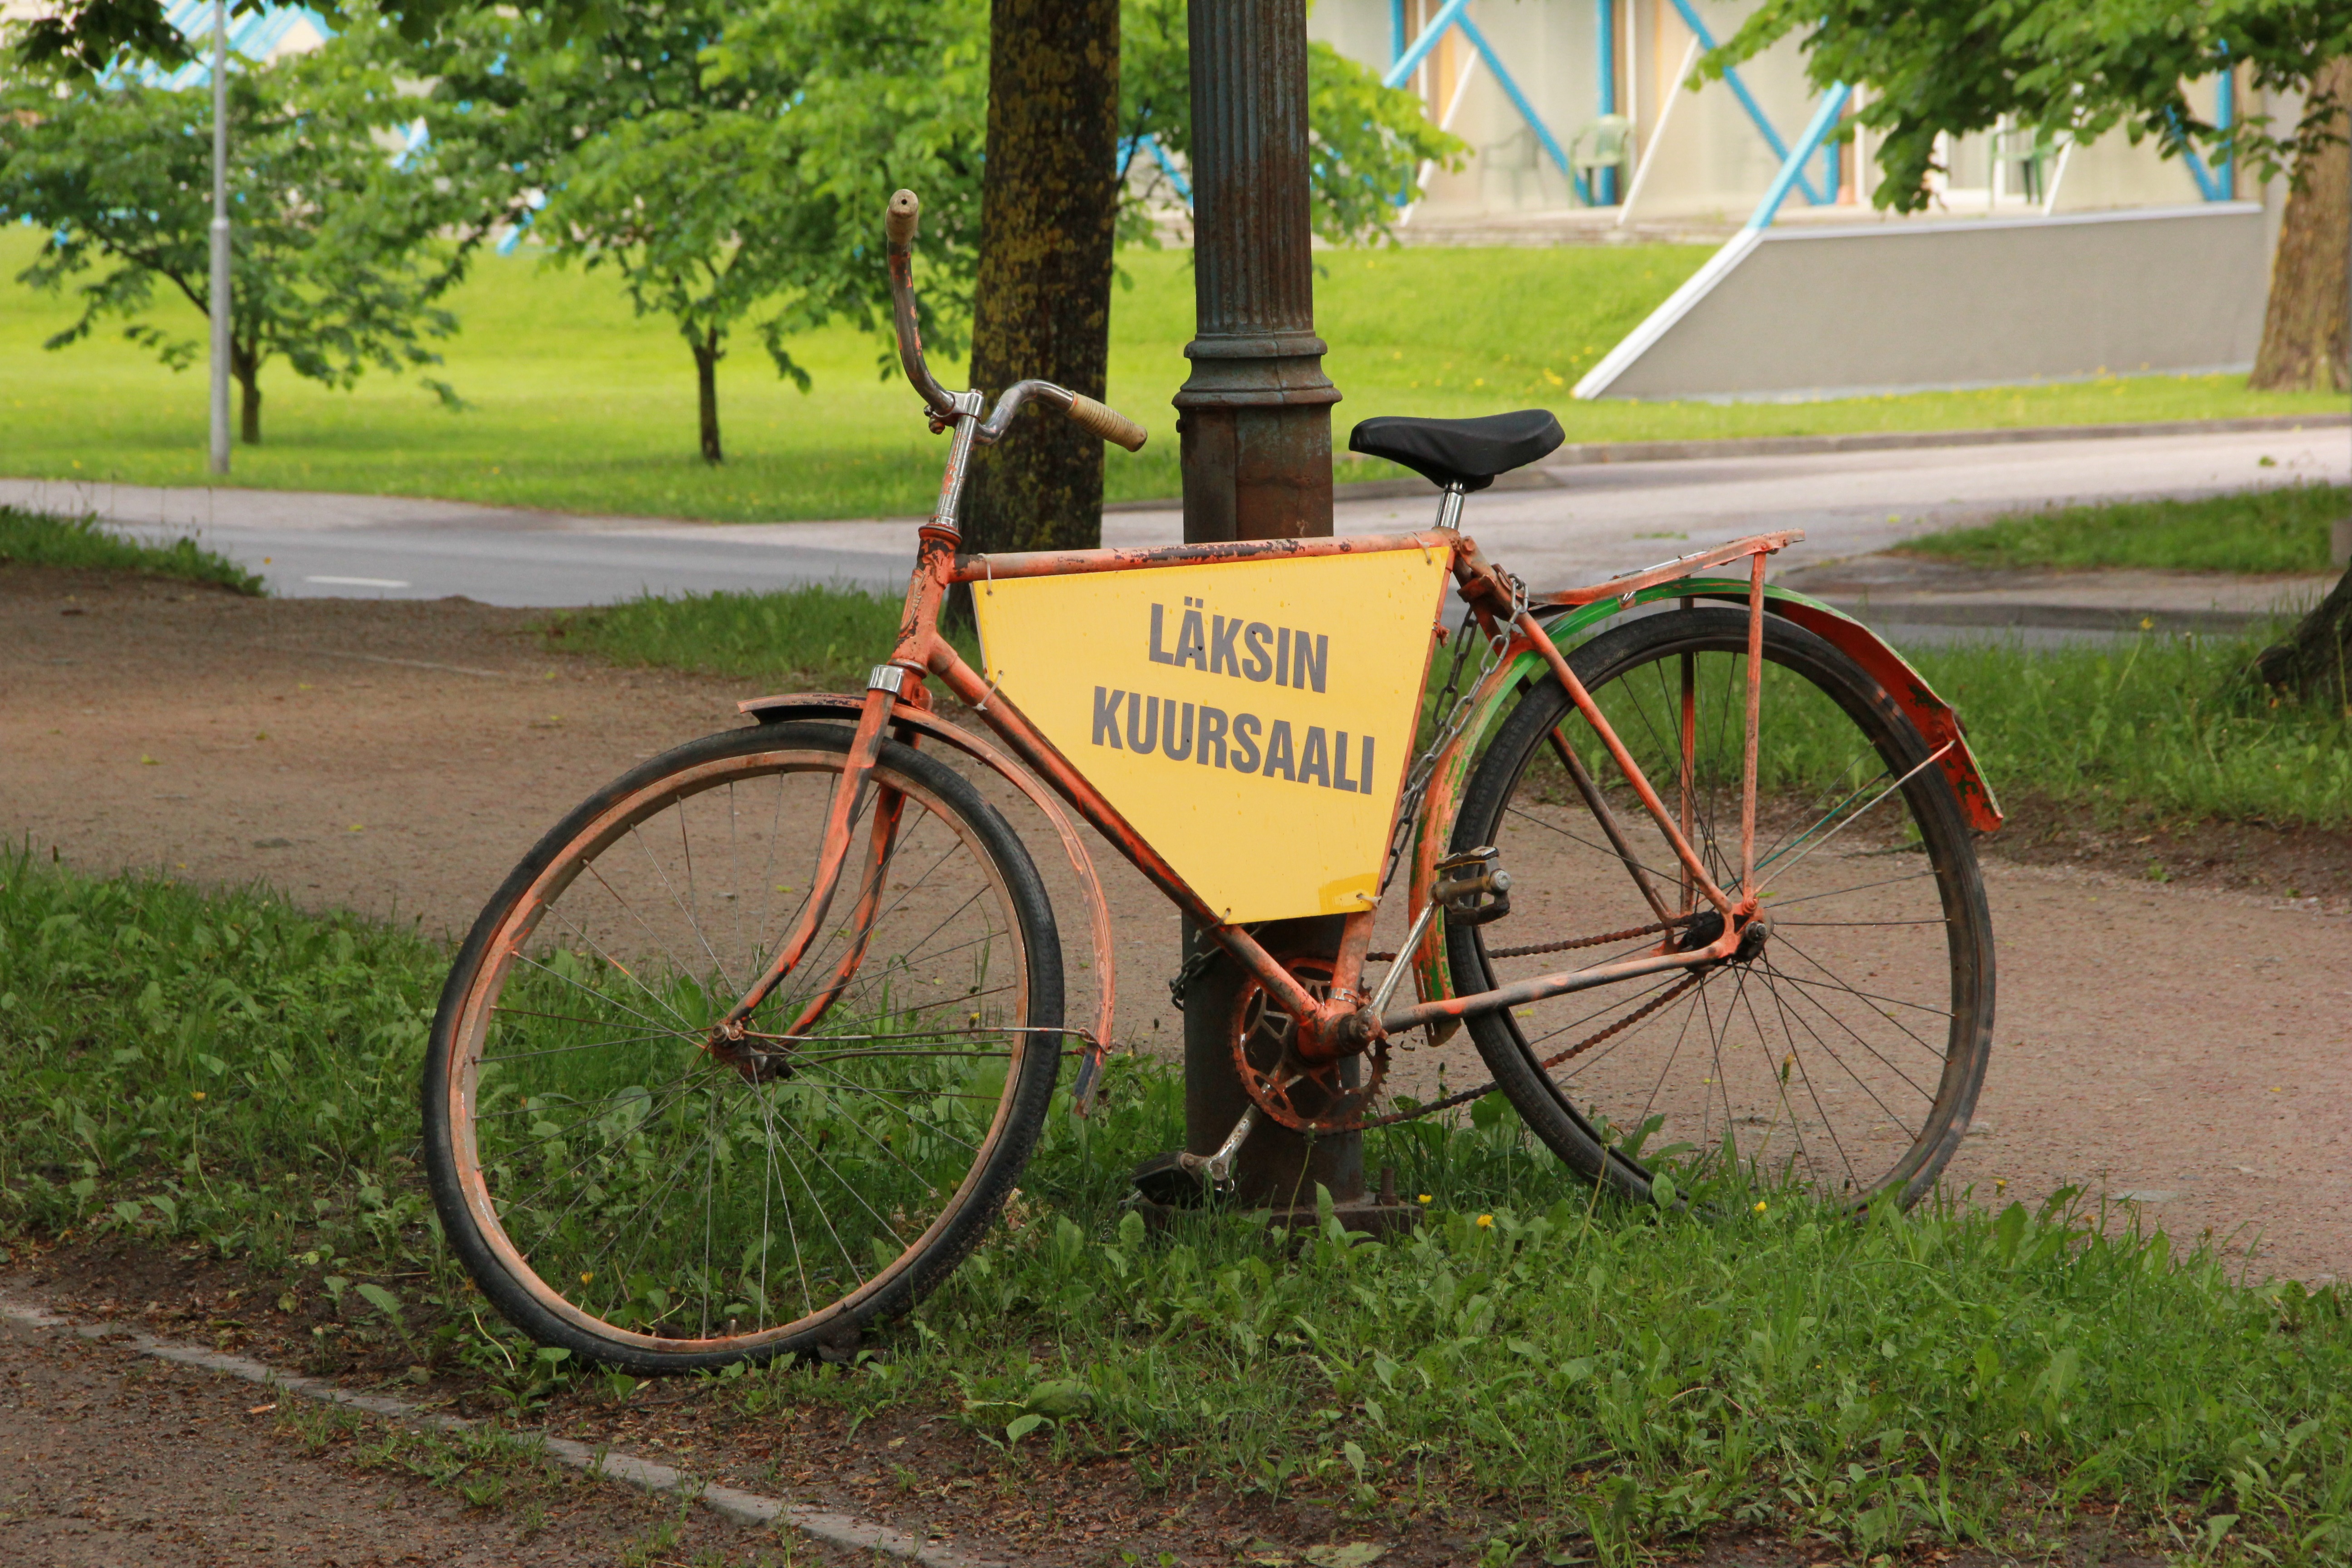
road, vintage, wheel, bicycle, bike, vehicle, cycle, sports equipment, mountain bike, cycling, biking, estonia, rural area, road cycling, land vehicle, cyclo cross bicycle, cyclo cross, bicycle racing, road bicycle, racing bicycle, kuressaare